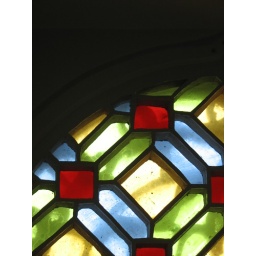
Most windows have the stained glass &amp;quot;shamsiya&amp;quot; or &amp;quot;gamariya&amp;quot; over them.